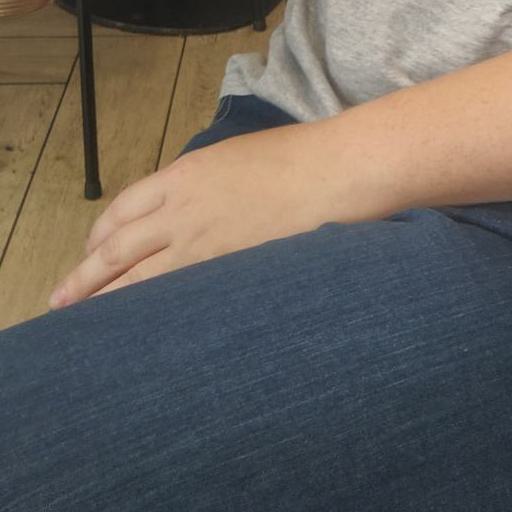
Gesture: no_gesture